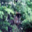
Label: house